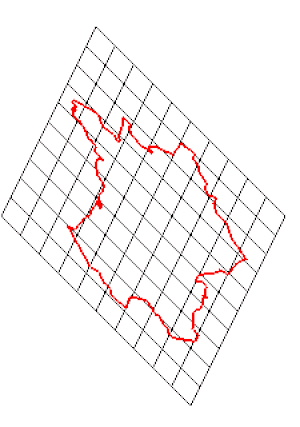
En géométrie, une application affine est une application entre deux espaces affines qui est compatible avec leur structure. Cette notion généralise celle de fonction affine de ℝ dans ℝ, sous la forme, où est une application linéaire et est un point.